Suaedoideae

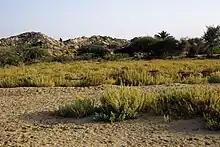
Habitat of "Bienertia sinuspersici"

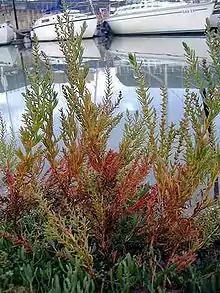
"Suaeda maritima"

According to phylogenetic research by Kapralov et al. (2006), the Suaedoideae are grouped in 2 tribes: